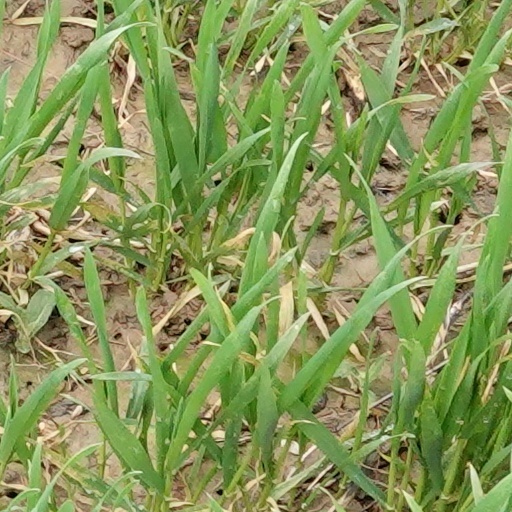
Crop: wheat